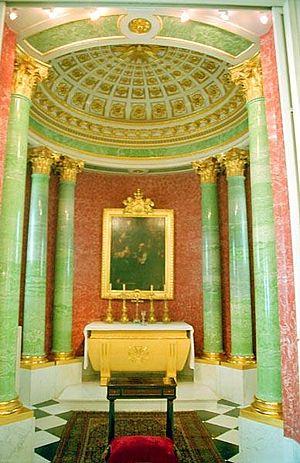
Le palais royal de Varsovie était la résidence officielle des rois de Pologne à Varsovie. Détruit en 1944, il a été reconstruit pendant les années 1970.